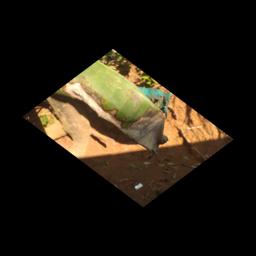
Label: MALBHOG LEAF